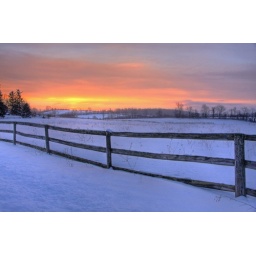
Fields, fences and snow along the road on my way to work. The sky was quite lovely in the morning